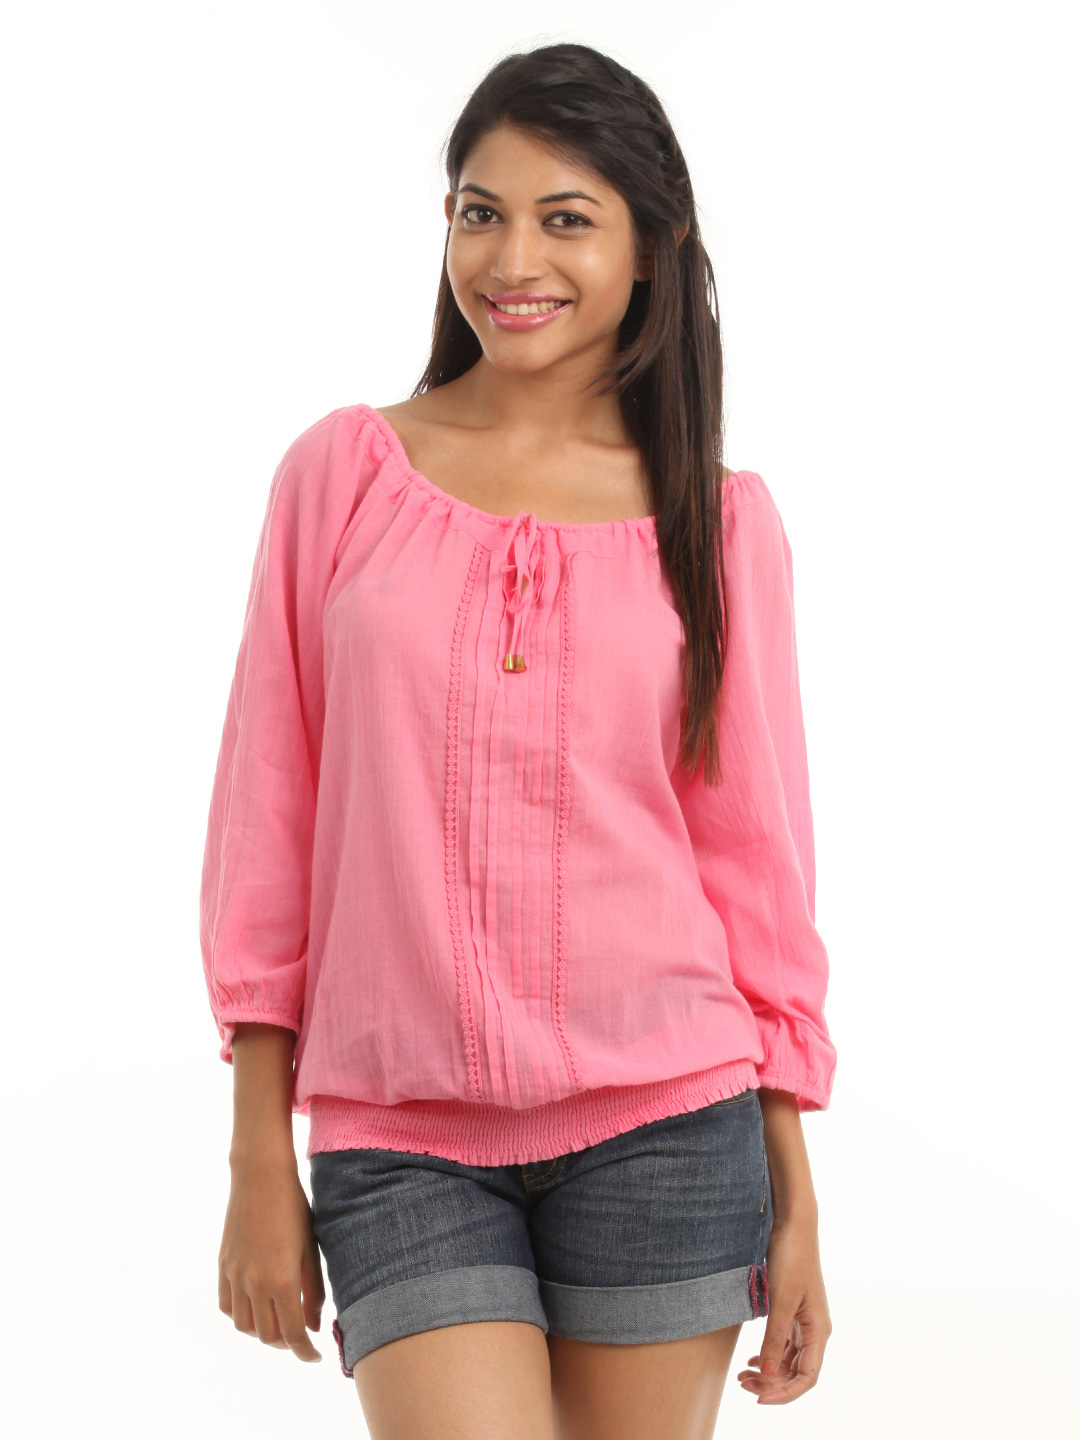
Vero Moda Women Pink Top
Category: Apparel / Topwear / Tops
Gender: Women
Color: Pink
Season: Summer 2010
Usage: Casual